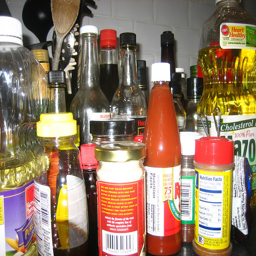
A cluttered collection of cooking oil, spices, and sauces.
A cluttered kitchen shelf with spices and cooking oils.
A shelf with a variety of bottled and jarred condiments on it.
an extreme close up of many different types of bottles
A cluttered counter has lots of bottles on it including cooking oils.